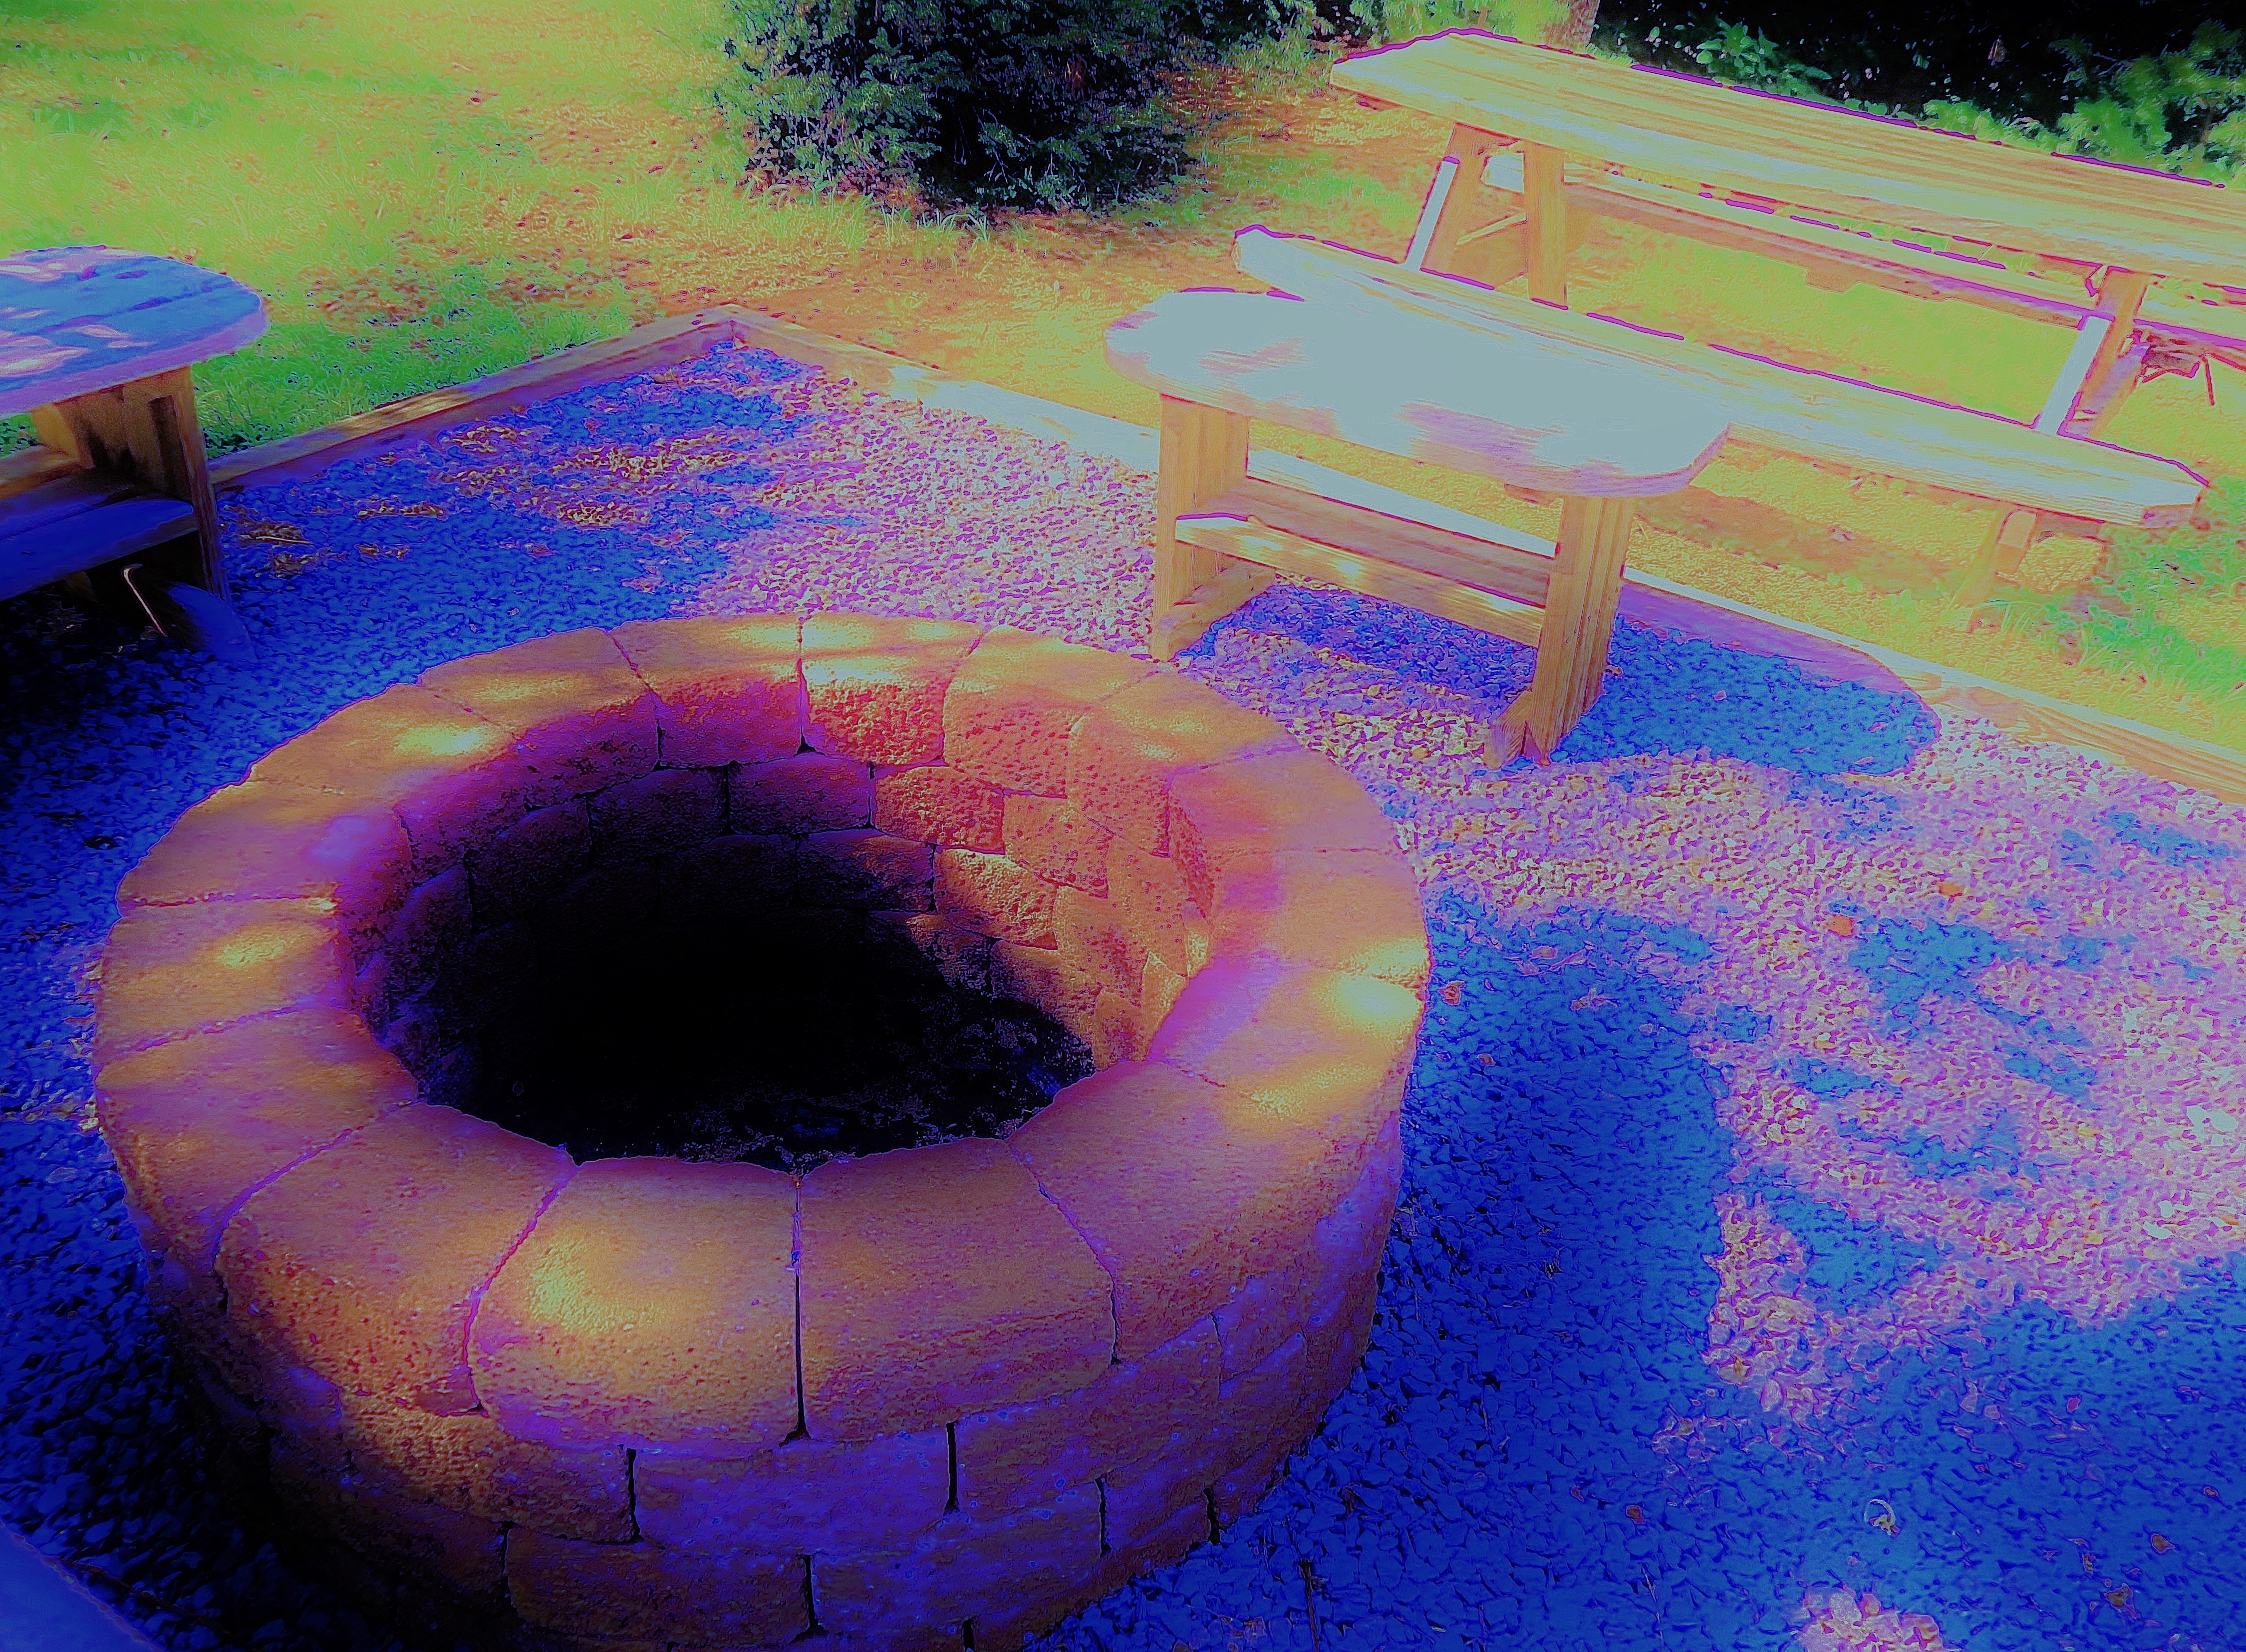
color, circle, shape